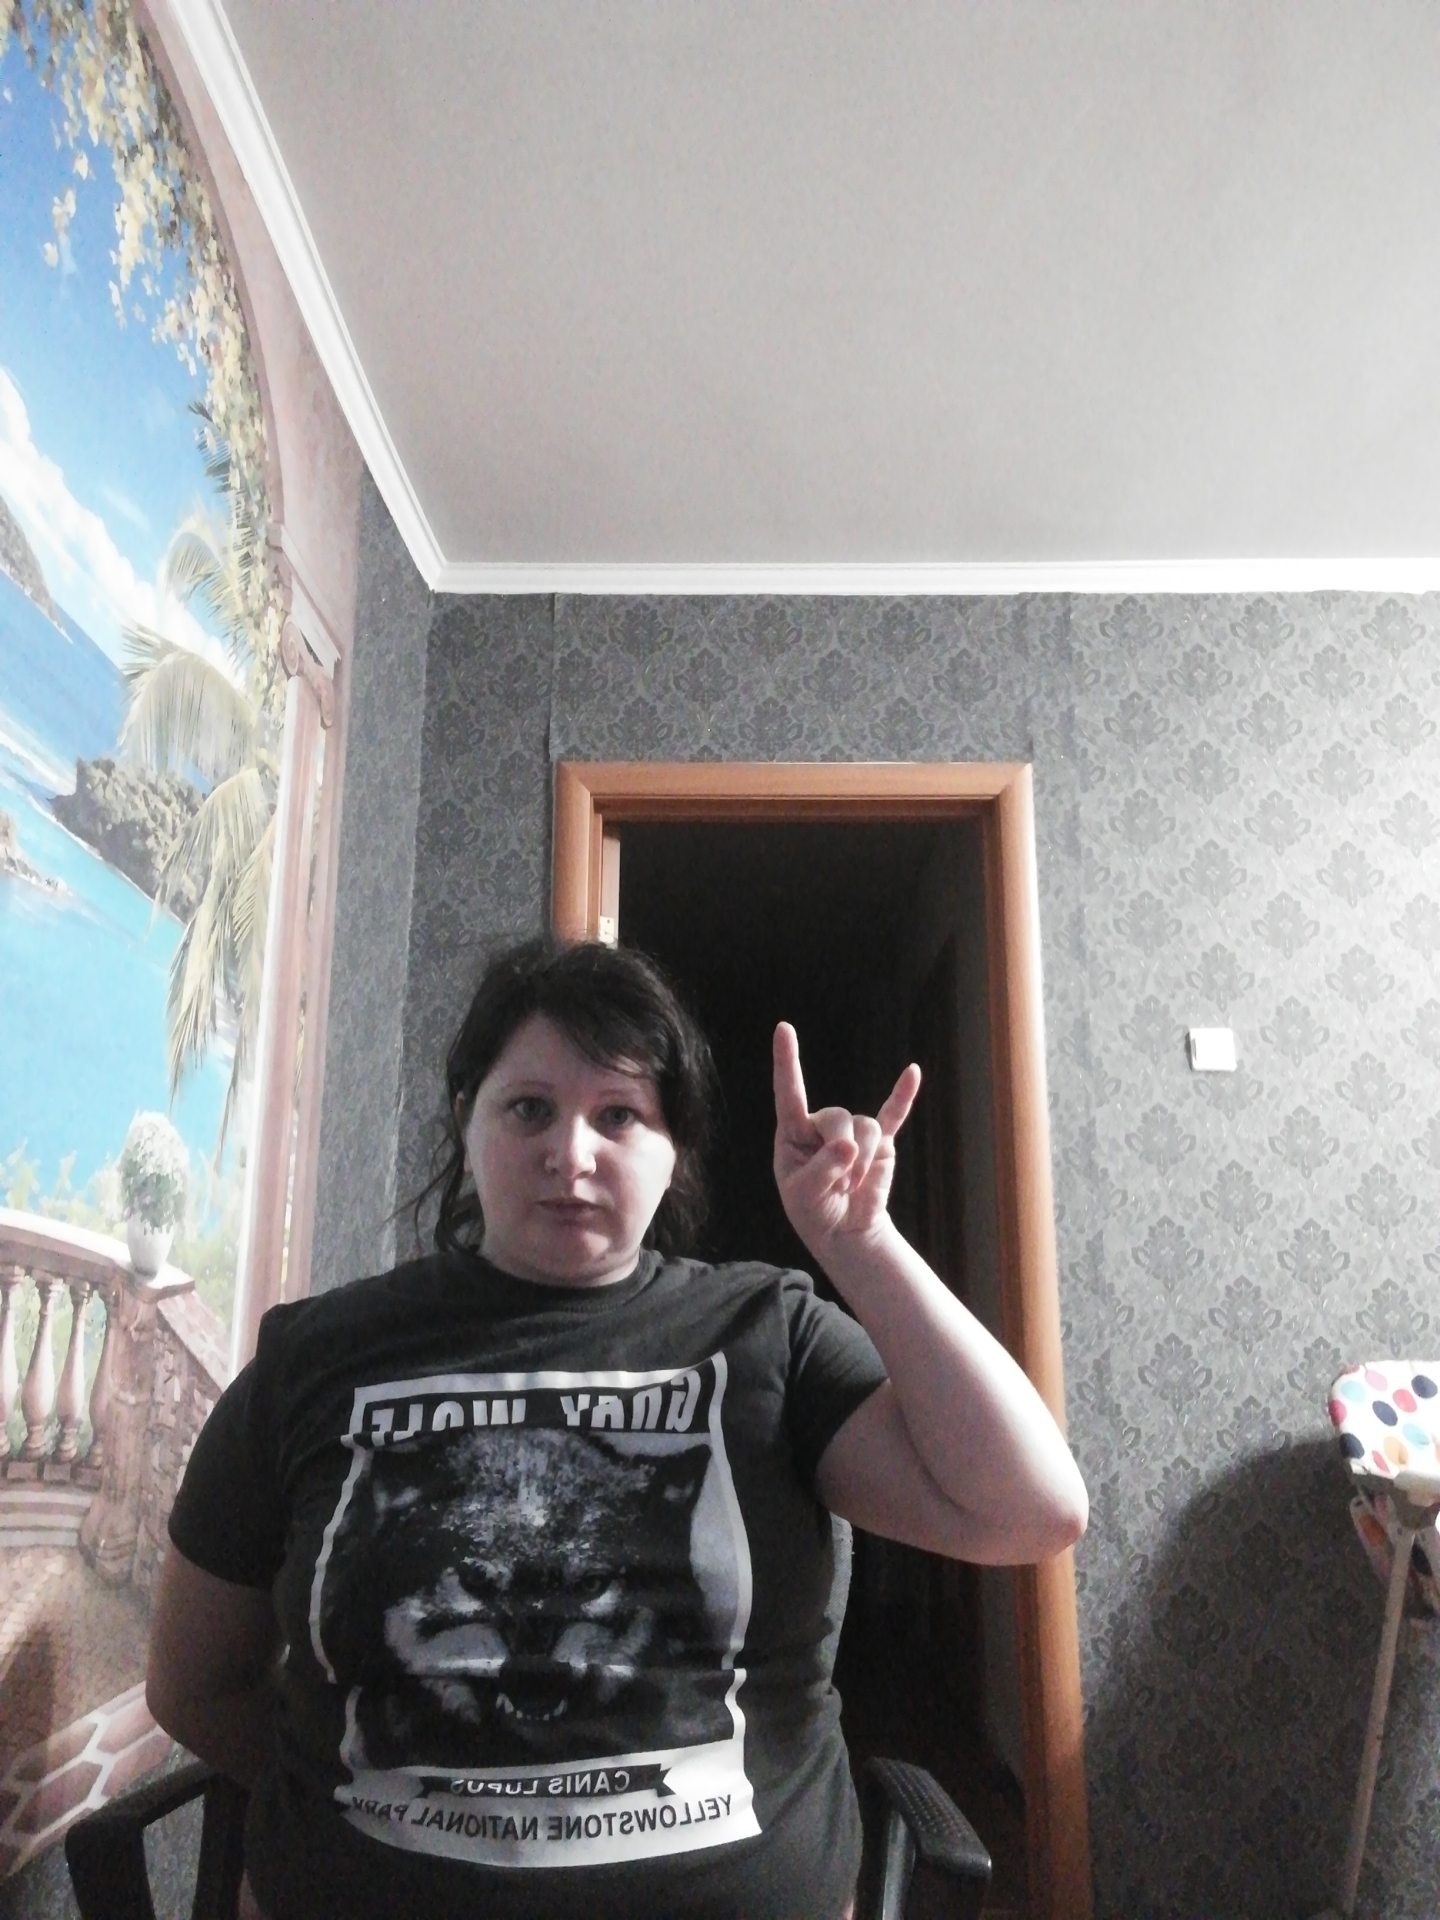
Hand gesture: rock